Ahmadpur, Uttar Pradesh

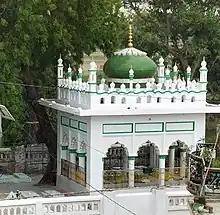
Tomb of Sayed Meera Mahmood Muhakkikul Akbar at Telyani, Ahmadpur

Sayed Meera Mahmood Muhakkikul Akbar (famous as Dada Miyan, a famous Sufi saint from Nisapur, a city in Iran) came to India and gave spiritual teachings to people. His mazar is situated at Mohalla Talyani, at the end of the village. Sufi saint, Sayed Alauddin Muhammad Gauri, came to Ahmadpur from Afghanistan under the reign of Alauddin Khalji. His mazar is situated behind Eak Minara Masjid and is called "Peer Gauri." In 1974, the Grand Mufti of India, Mustafa Raza Khan Qadri (also called Mufti E Azam Hind) traveled to Ahmadpur twice and stayed for three days.